Washington State Route 96

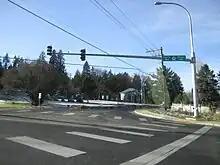
The eastern terminus of SR 96 south of Snohomish, viewed from SR 9

SR 96 begins as 128th Street at a diamond interchange with I-5 in Paine Field-Lake Stickney, located in suburban Snohomish County south of Everett. The highway travels east and crosses the Interurban Trail and North Creek before turning southeast onto 132nd Street and entering the city of Mill Creek. SR 96 passes north of McCollum Pioneer Park and Henry M. Jackson High School before it intersects SR 527 at a commercial center known as Murphy's Corner. The highway continues east and passes Archbishop Murphy High School before turning northeast onto Seattle Hill Road and ascends the eponymous hill into Silver Firs. SR 96 descends southeast into the Snohomish River valley from Larimers Corner to Rees Corner on 131st Street, ending at an intersection with SR 9 south of Snohomish.